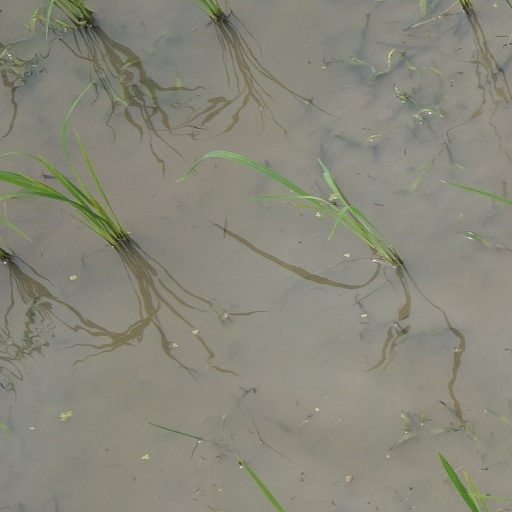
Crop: rice